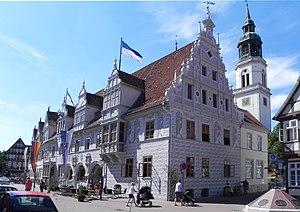
La renaissance de la Weser est une forme de style architectural de la Renaissance que l'on trouve principalement dans le bassin de la Weser, fleuve du nord-ouest de l'Allemagne, ce style étant relativement bien conservé dans les villes de la région.